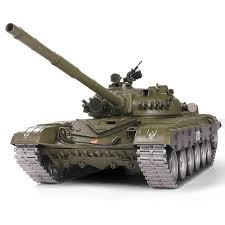
Label: T-72